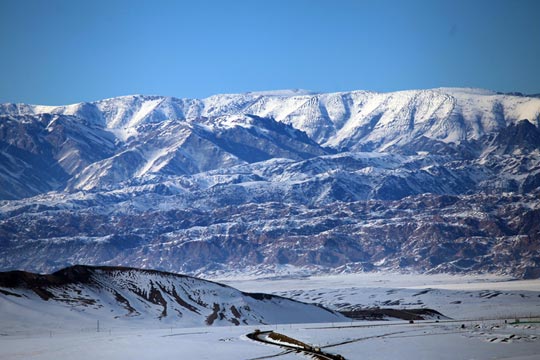
Weather: snow or frosty